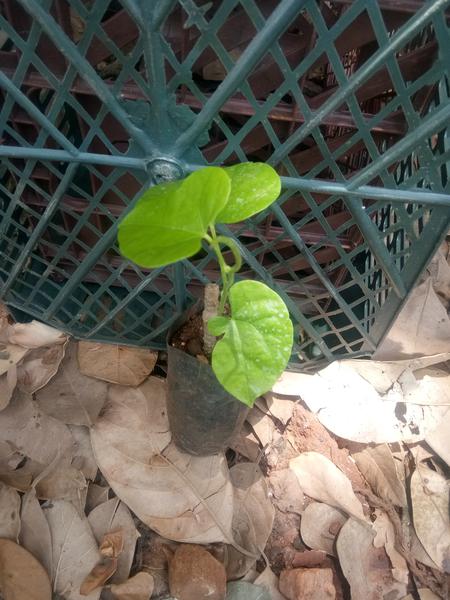
Plant: Amruta_Balli